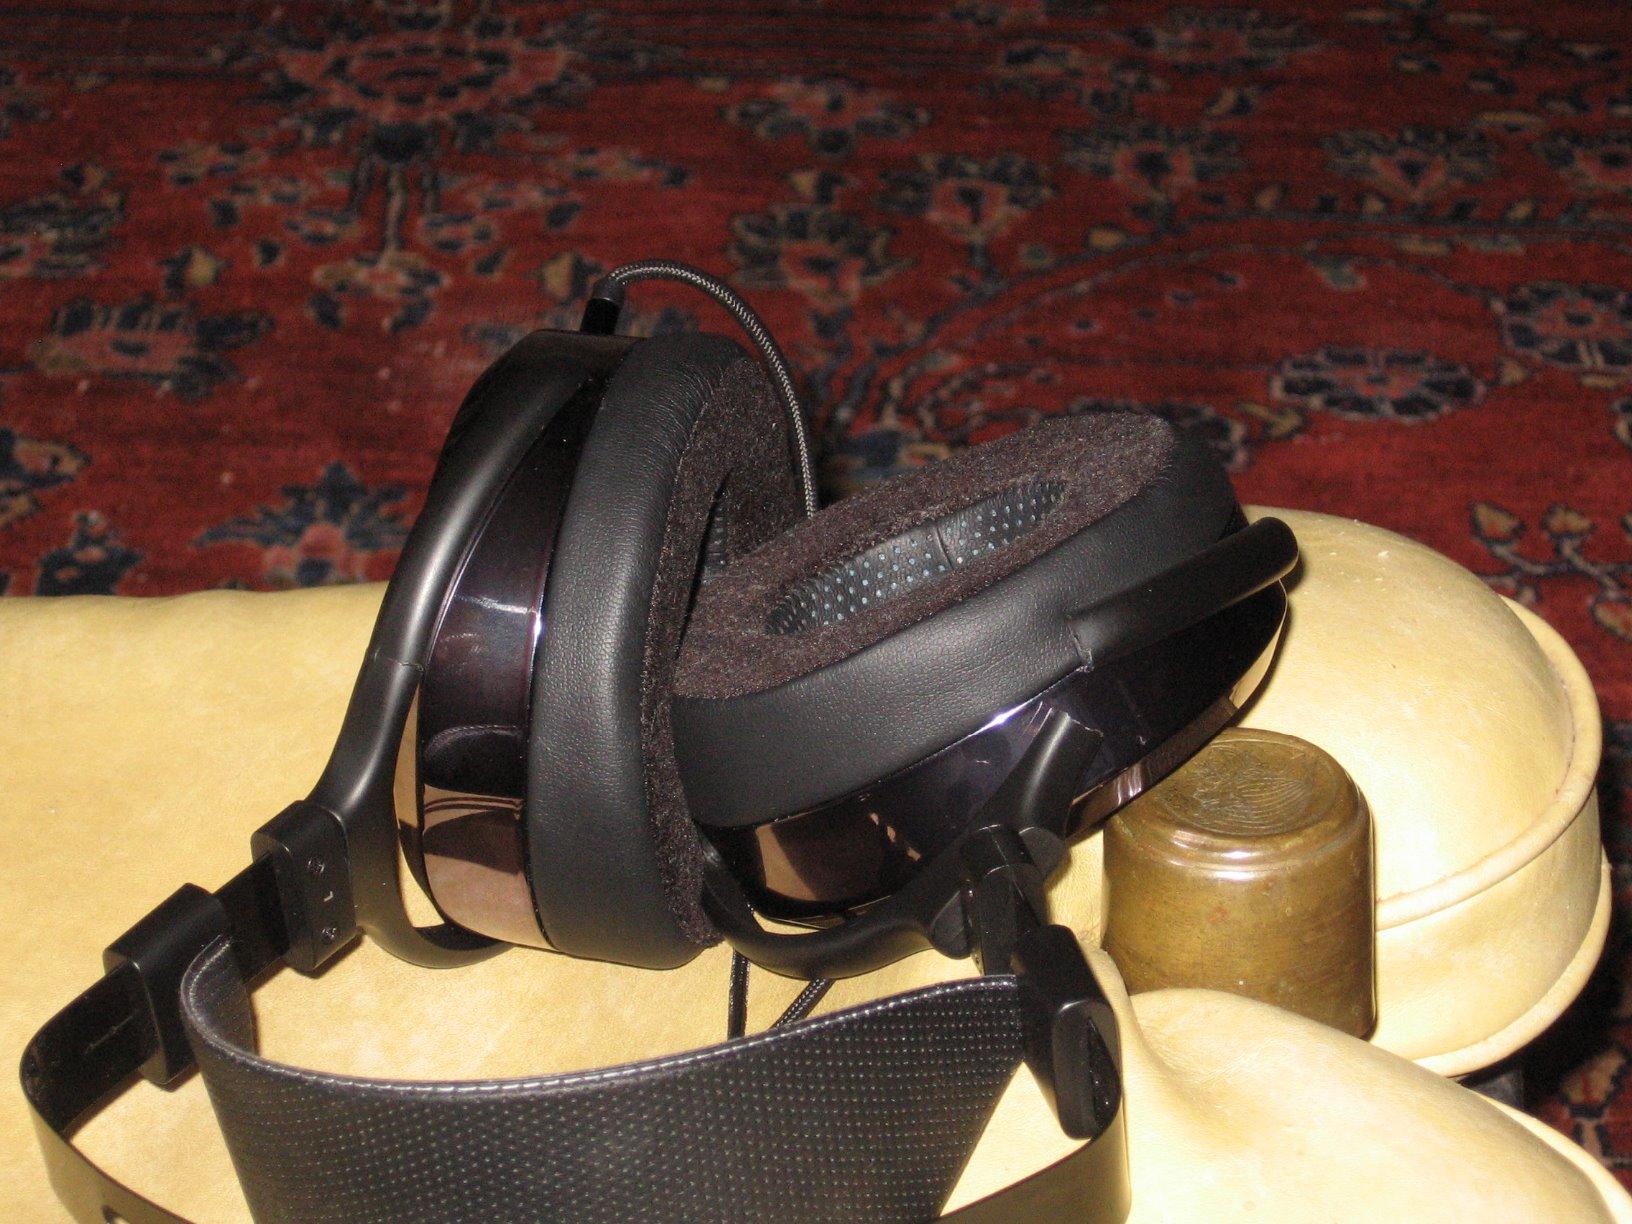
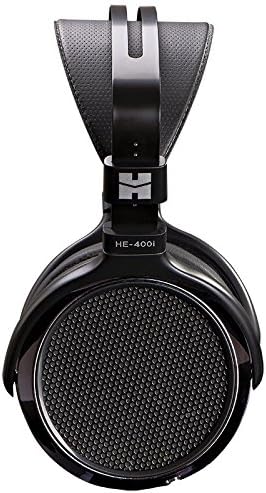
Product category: headphones
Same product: yes